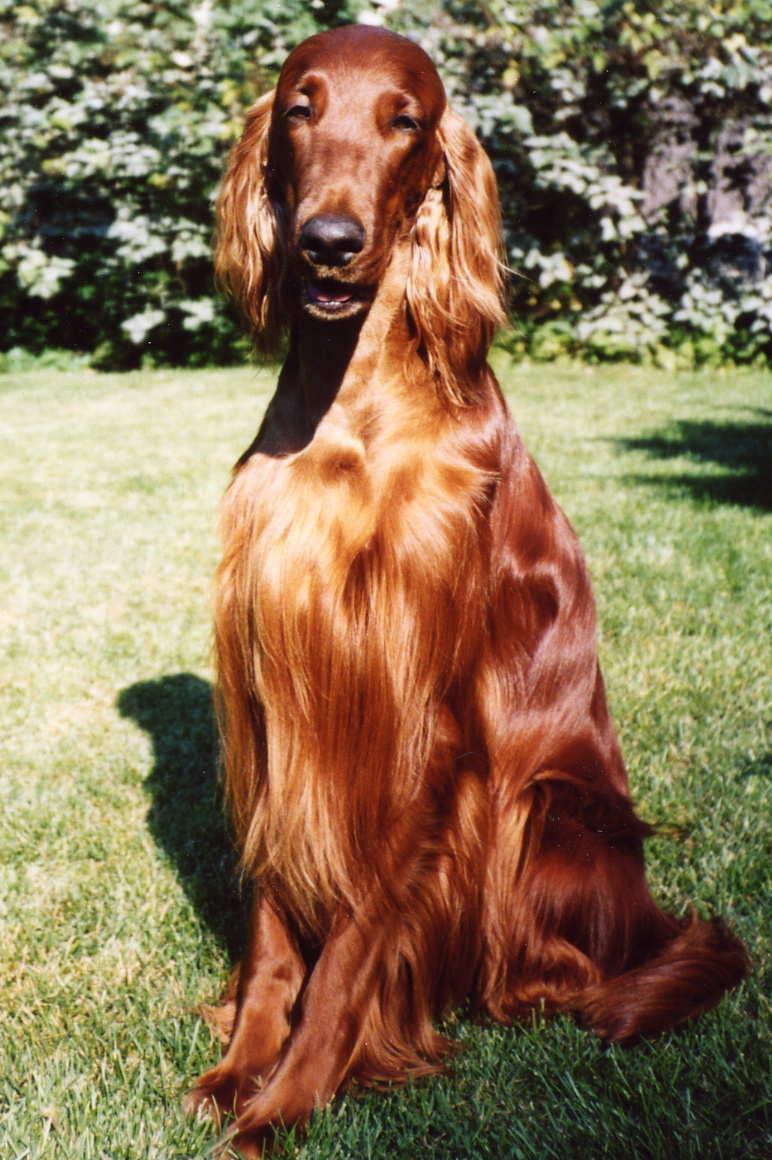
Irish_setter